Anacridium aegyptium

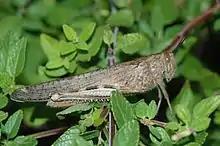

"Anacridium aegyptium" is one of the largest European grasshoppers. Adult males grow up to long, while females reach in length. Their bodies are usually gray, brown, or olive-coloured, and their antennae are relatively short and robust. The tibiae of the hind legs are blue, while the femora are orange. The hind femora have characteristic dark marks. They are also easily identified by their characteristic eyes, which have vertical black and white stripes. Their pronota show a dorsal orange stripe and several small white spots. The wings are clear with dark marks.